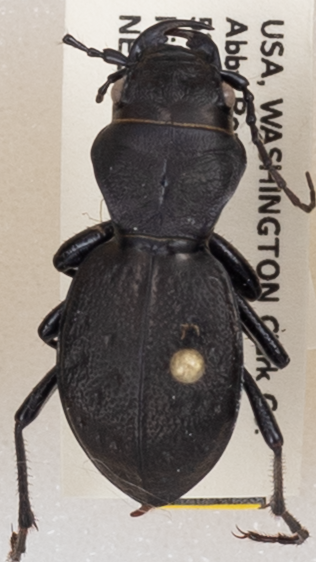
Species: Omus dejeanii
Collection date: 2019-07-23
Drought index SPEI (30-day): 0.51
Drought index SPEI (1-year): -2.09
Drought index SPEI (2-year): -2.09